Army Combat Uniform

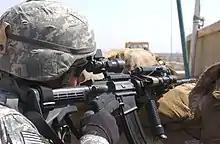
A U.S. Army soldier in March 2007 wears an ACH and ACU with a UCP camouflage cover during the Iraq War

Typically, the ACU is worn with the Advanced Combat Helmet (ACH), a patrol cap, or a boonie hat and/or fleece cap as appropriate in winter months. The patrol cap is a kepi-styled straight-sided, flat-topped soft cap, with a double thick bill and internal pocket. When in garrison, the maroon, tan, brown, and green berets may be worn by paratroopers, rangers, advisors, and special forces respectively. The green micro fleece cap is authorized for field and garrison use outside of unit PT, per local command. A name tape is worn on the back of the patrol cap. Sew-on rank is recommended but pin-on rank is authorized on the ACU Patrol Cap and ACU Boonie Hat. The MICH (Modular Integrated Communications Helmet) Camouflage cover rank must be sewn on if worn but is often not used as the night vision device mount would obstruct it.